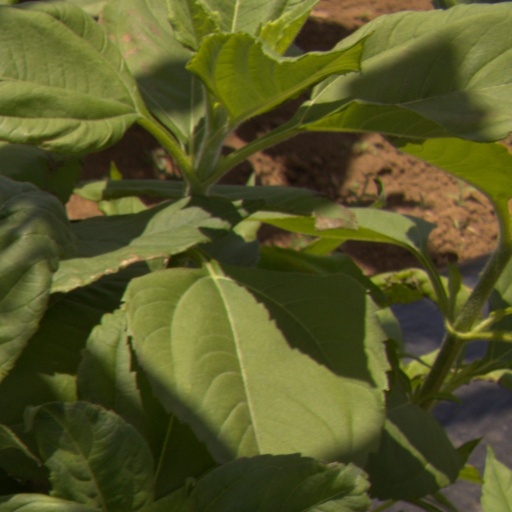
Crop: Jerusalem artichoke